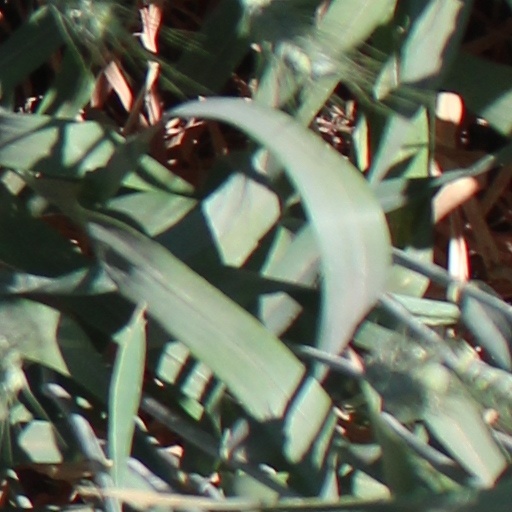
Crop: wheat